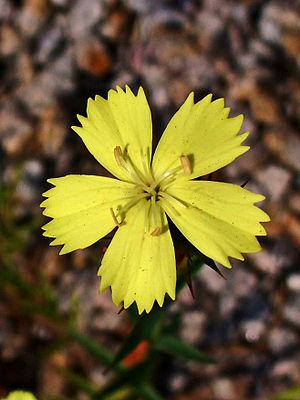
Dianthus knappii (Caryophyllaceae), un petit oeuillet botanique jaune. Individu hotographié à Karlsruhe, en Allemagne.